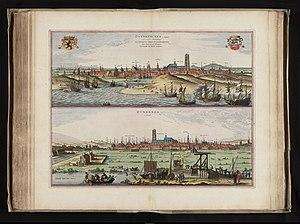
Dunkerque en 1641 (par Antoine Sandérus dans Flandria Illustrata)
Le nom de Dunkerque est vraisemblablement issu de l'ancien néerlandais puisqu'il apparaît en 1067 sous la forme Dunkerka qui signifie « église de la dune ». On y parle un dialecte très particulier, avec des mots empruntés aux marins et au flamand occidental : le dunkerquois. La légende veut que la ville ait été fortifiée par le terrible Allowyn, figure mythique représentant un chef germain ou scandinave, réputé fondateur de Dunkerque, et ait ainsi été la seule ville de la côte à être préservée des attaques et pillages des Vikings. Aujourd'hui, Allowyn réapparaît à chaque carnaval de Dunkerque sous les traits du « Reuze », le géant.